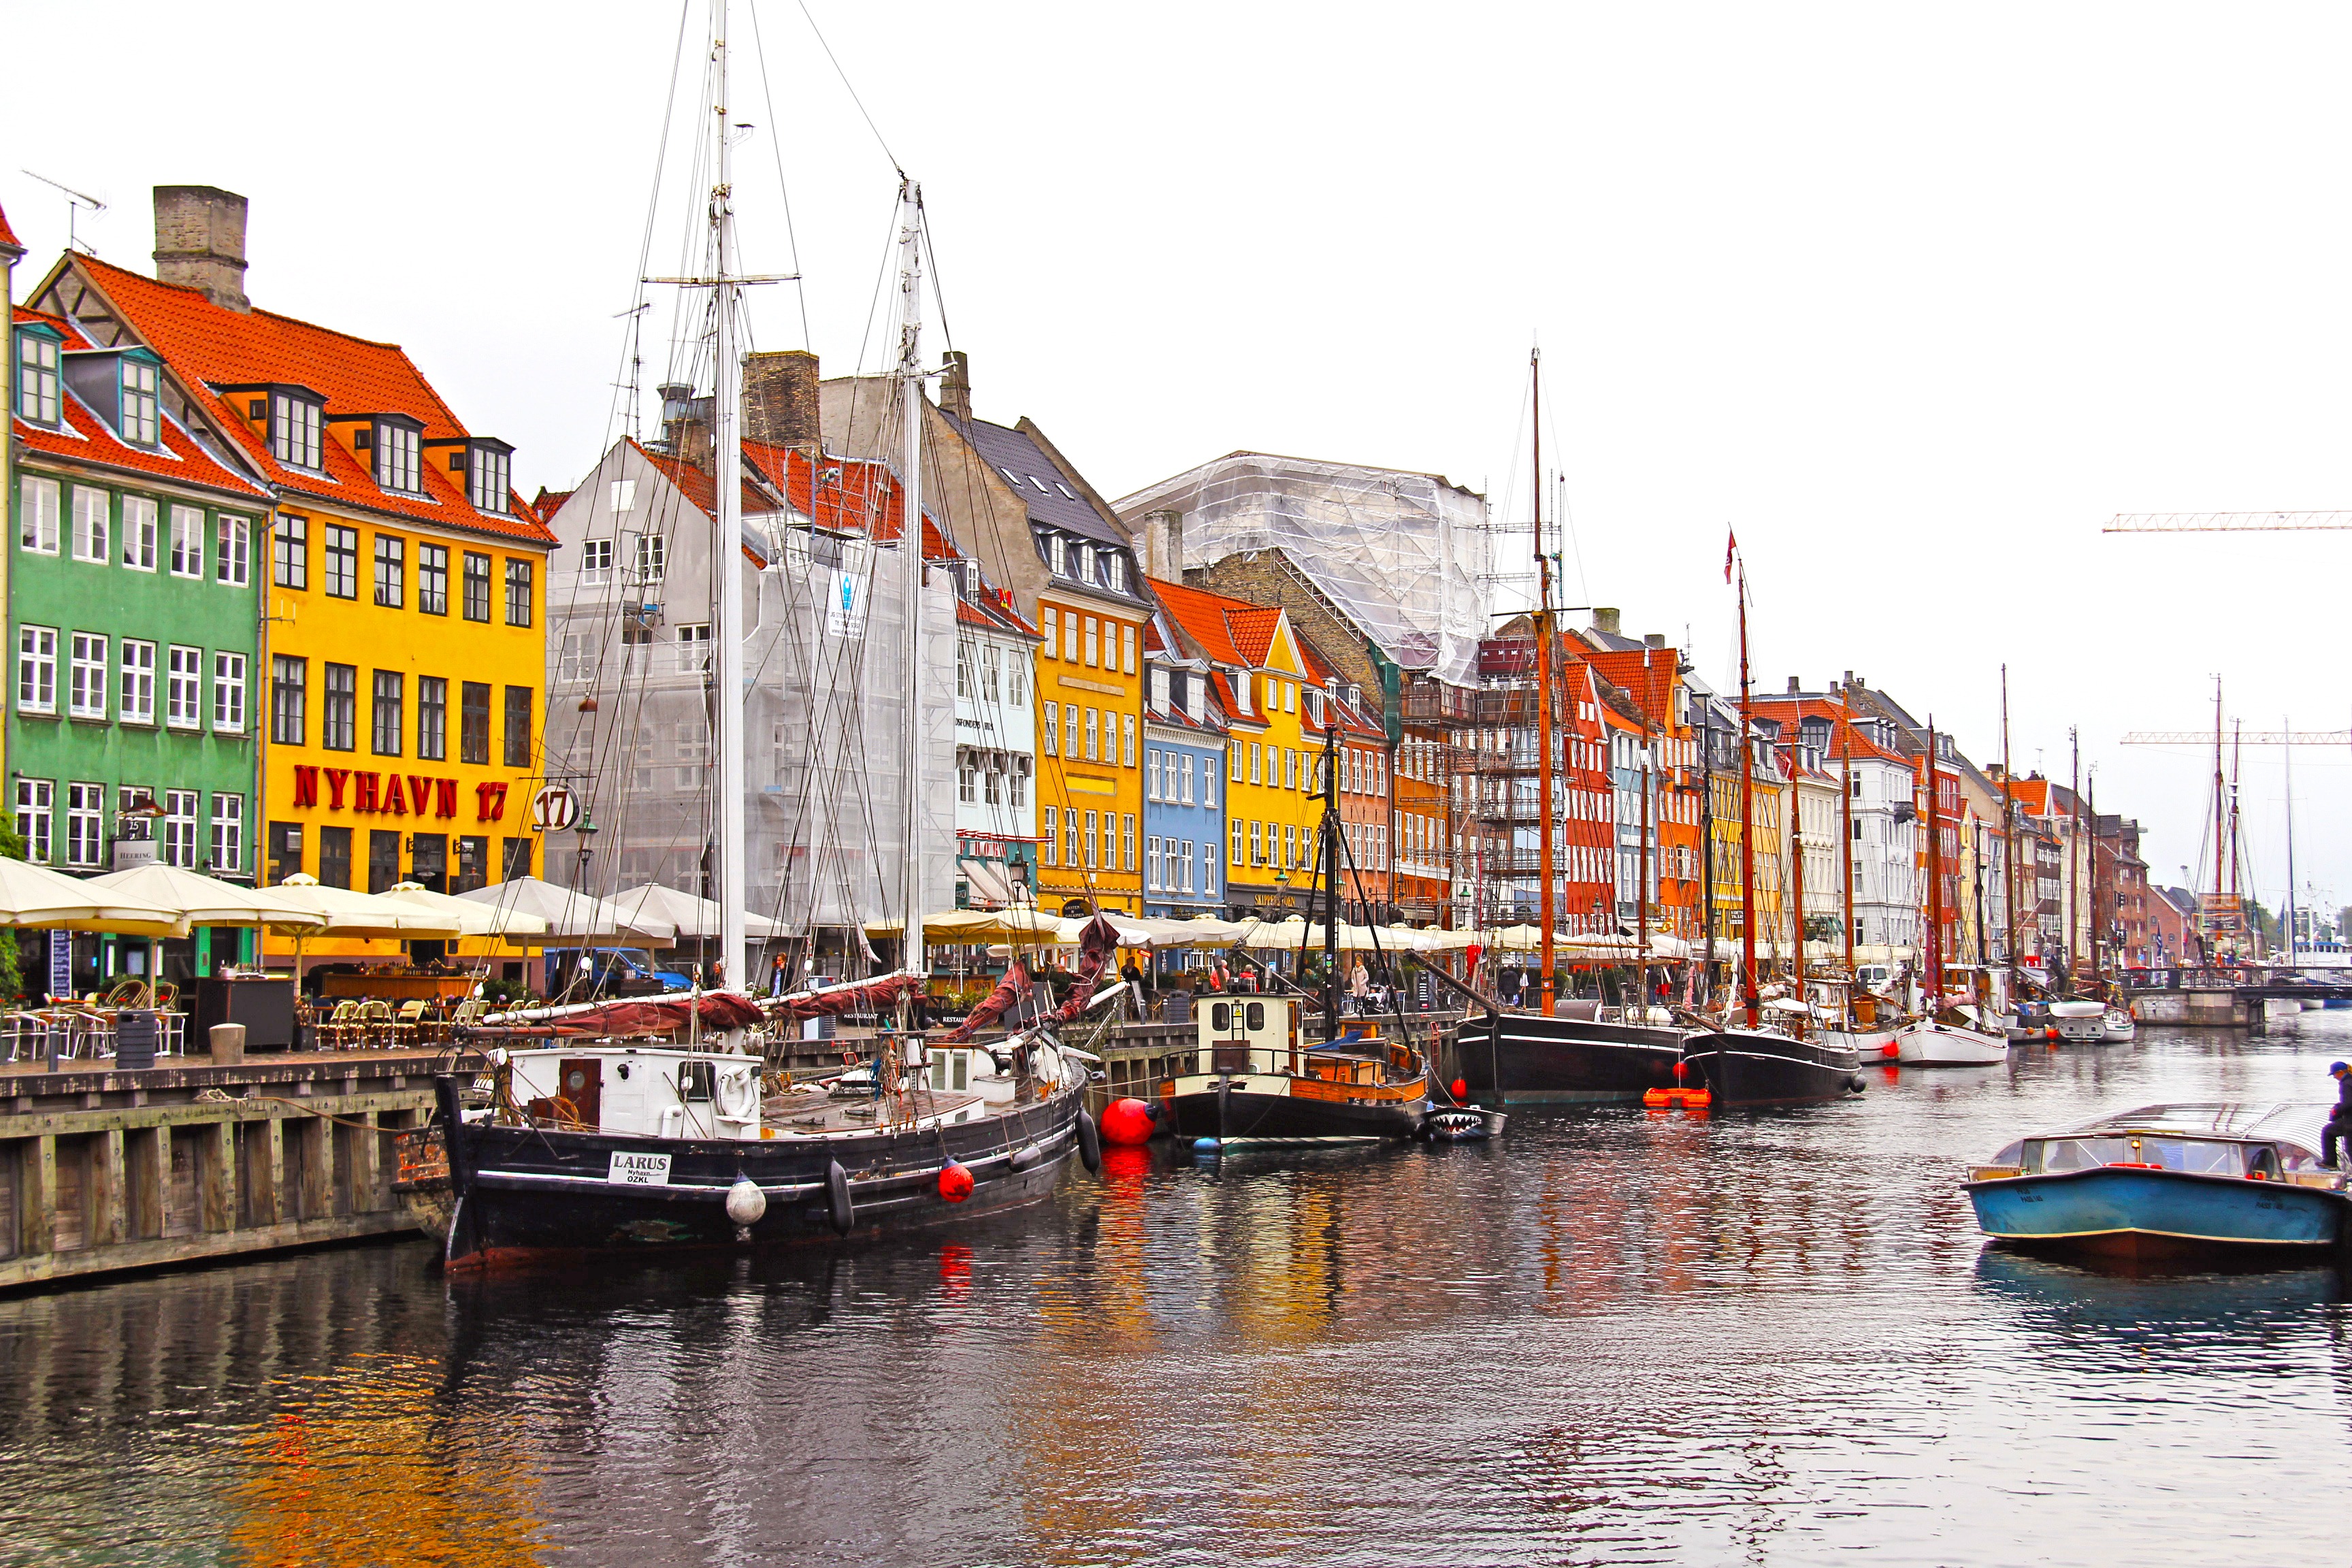
dock, architecture, boat, house, town, canal, cityscape, red, vehicle, artistic, harbor, harbour, port, yellow, decor, waterway, infrastructure, denmark, copenhagen, beautiful, channel, watercraft, colourful coloured houses, nyhavn new harbour